Lost Cause of the Confederacy

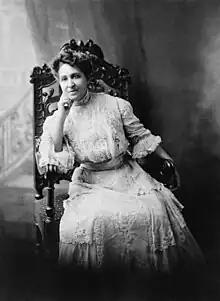
Mary Church Terrell and other Black women advocated against the United Daughters of the Confederacy's plan to erect a "Mammy" monument in Washington, D.C.

American historian Alan T. Nolan states that the Lost Cause "facilitated the reunification of the North and the South". He quotes historian Gaines M. Foster, who wrote that "signs of respect from former foes and northern publishers made acceptance of reunion easier. By the mid-eighties, most southerners had decided to build a future within a reunited nation. A few remained irreconcilable, but their influence in southern society declined rapidly." Nolan mentioned a second aspect: "The reunion was exclusively a white man's phenomenon and the price of the reunion was the sacrifice of the African Americans."